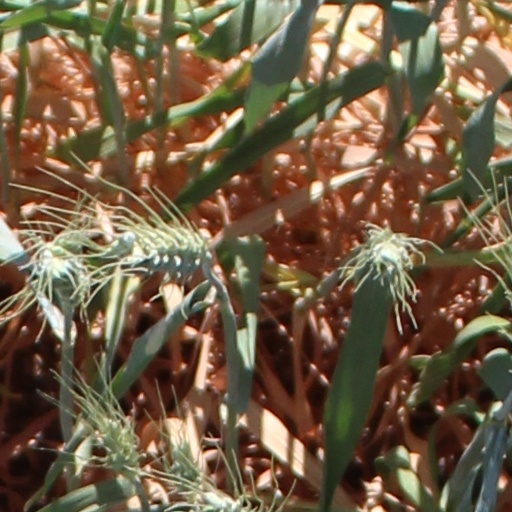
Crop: wheat